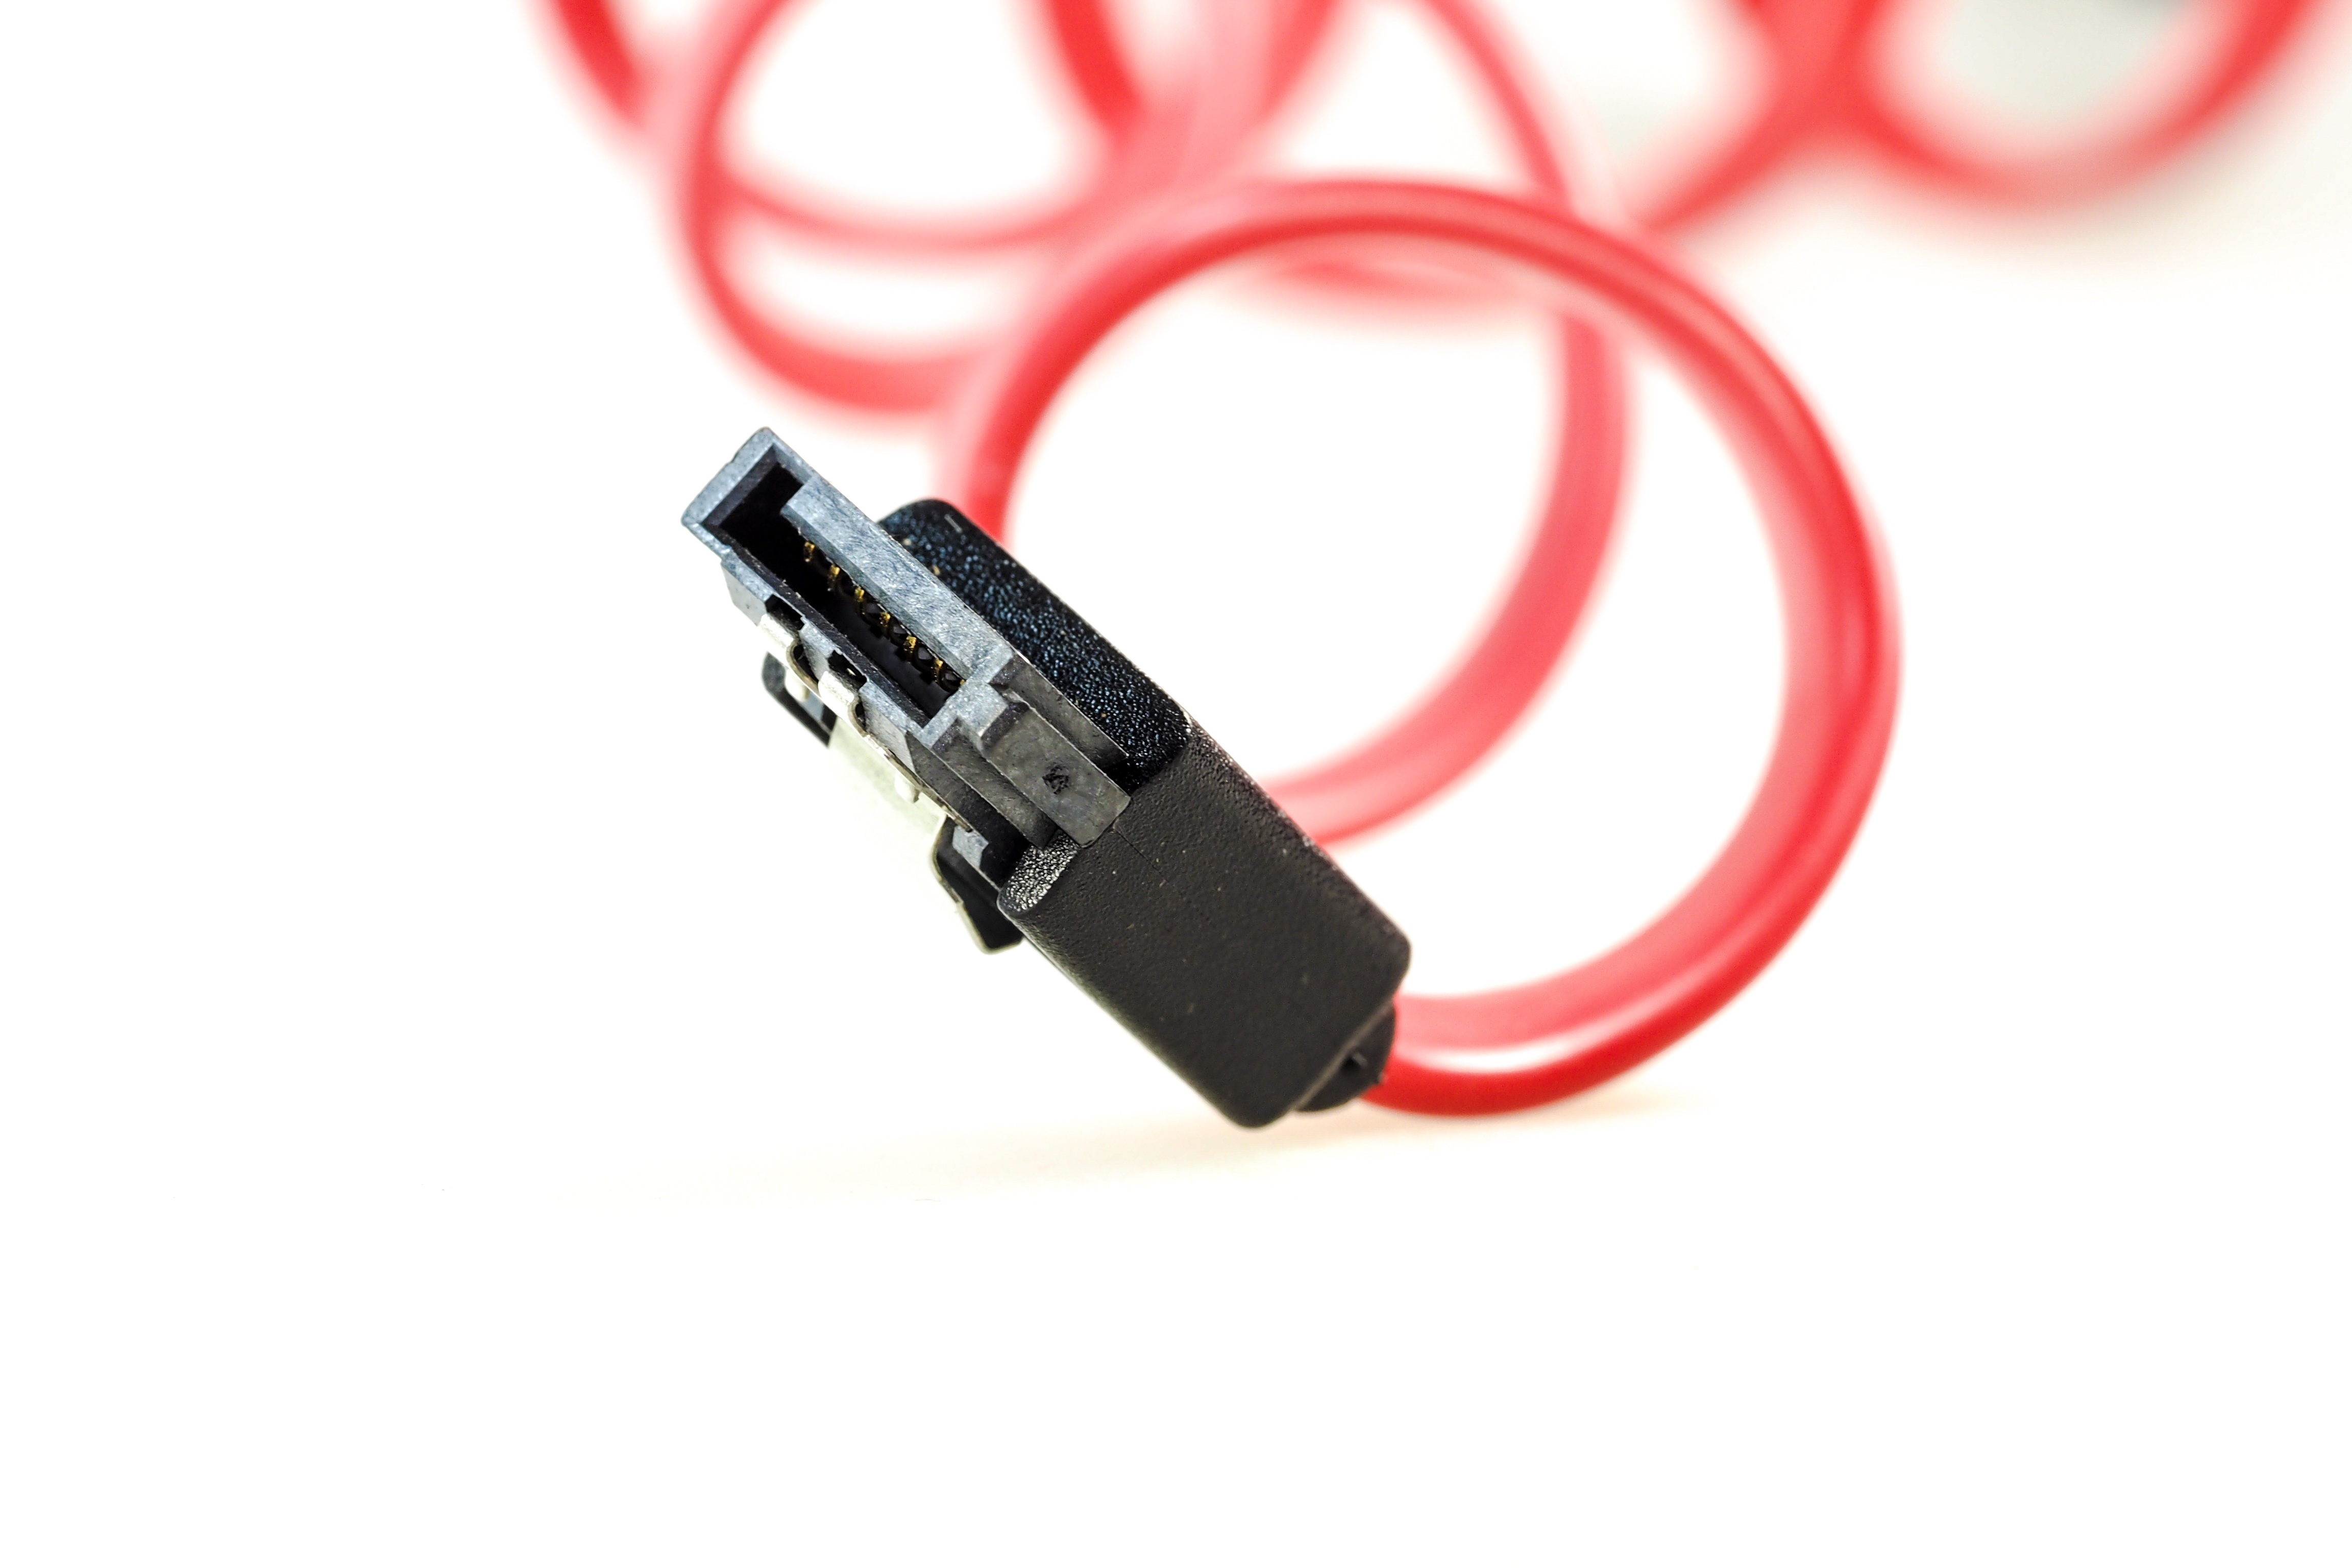
computer, hand, technology, cable, line, red, macro, black, accessories, hardware, pc, it, connection, plug, datailaufnahme, periphaerie, data processing, edp, electronic device, electronics accessory, sata, s ata